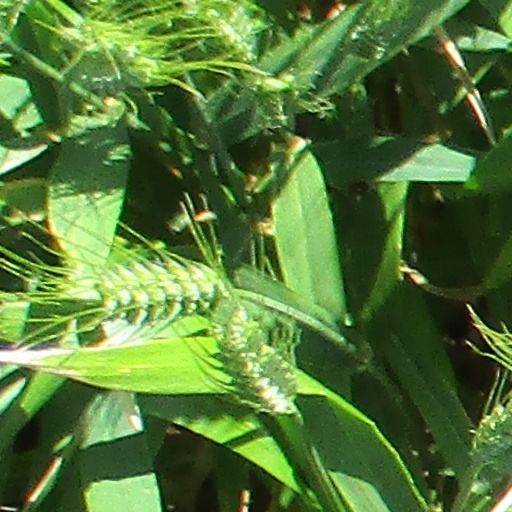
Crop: wheat